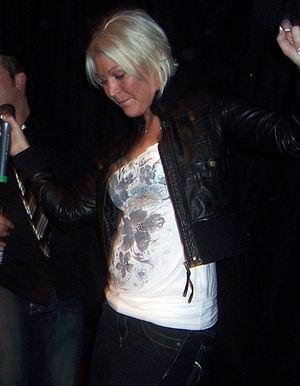
Joanne Valda O'Meara est une chanteuse et actrice anglaise. Ancienne membre du groupe S Club 7, elle fait maintenant carrière seule.